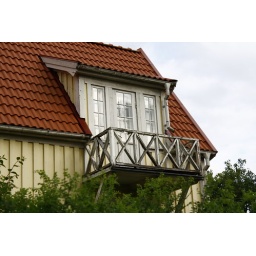
...I will be sitting on this balcony having breakfast in the morning sun....